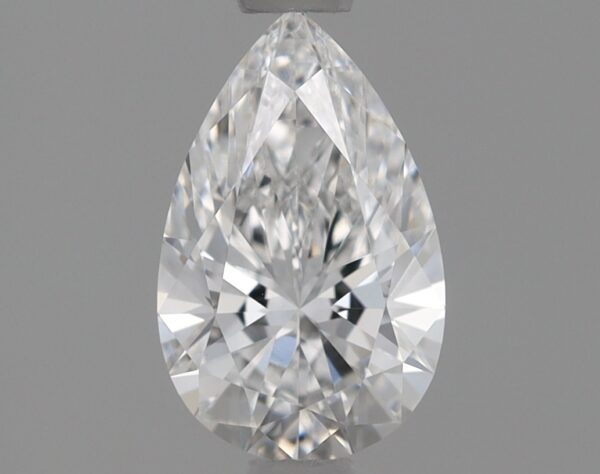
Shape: pear
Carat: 0.73
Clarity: VS1
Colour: D
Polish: EX
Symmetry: EX
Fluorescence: NONE
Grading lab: IGI
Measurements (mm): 8.03 x 5.05 x 3.12